List of The X-Files characters

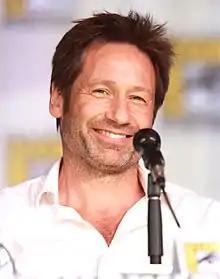
David Duchovny

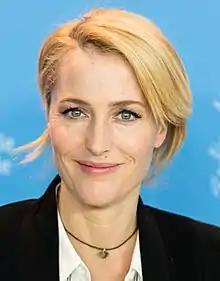
Gillian Anderson stars in all eleven seasons of "The X-Files" as Dana Scully.

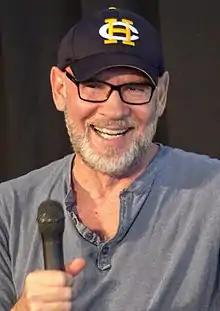
Mitch Pileggi stars in all eleven seasons of "The X-Files" as Walter Skinner.

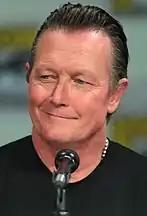
Robert Patrick stars in the eighth and ninth seasons of "The X-Files" as John Doggett.

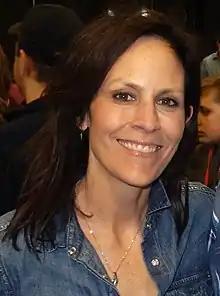
Annabeth Gish stars in the eighth, ninth, tenth and eleventh seasons of "The X-Files" as Monica Reyes.

Fox William Mulder is played by David Duchovny, a trained FBI profiler who believes in the existence of extraterrestrial visitors and a government conspiracy to hide or deny the truth regarding extraterrestrial life. Mulder and his partner Special Agent Dana Scully work in the FBI's X-files office, which is concerned with cases with particularly mysterious or possibly supernatural circumstances that were marked as unsolvable and shelved by the FBI. Mulder considers the X-files and the truth behind the supposed conspiracy so important that he has made their study the main purpose of his life. After seven years partnered with Scully, Mulder is abducted by aliens at the end of the seventh season. Upon returning, he officially hands the X-files to Special Agent John Doggett, who was hired in his absence. Mulder returns to assist the FBI in 2008, and permanently rejoins the bureau in 2016. He and Scully have a son together, named William.